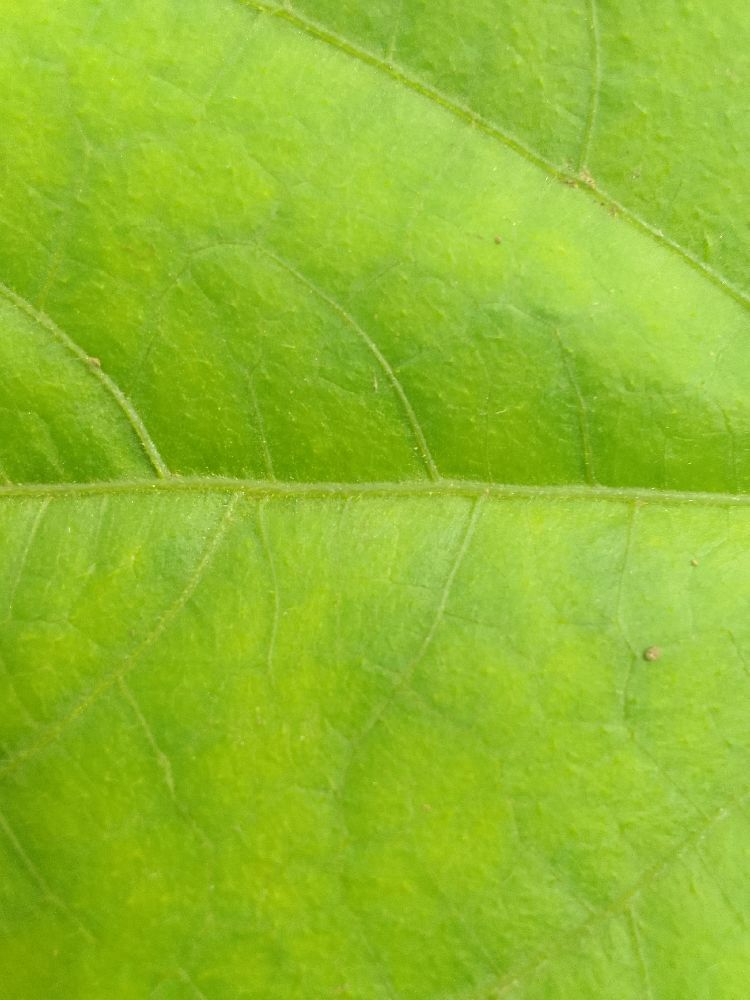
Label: healthy